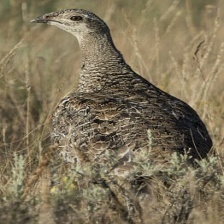
Species: GREATOR SAGE GROUSE
Scientific name: CENTROCERCUS UROPHASIANUS
ImageNet parent category: black_grouse